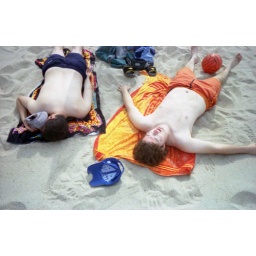
kodak sport : beach boys in dreamin' california